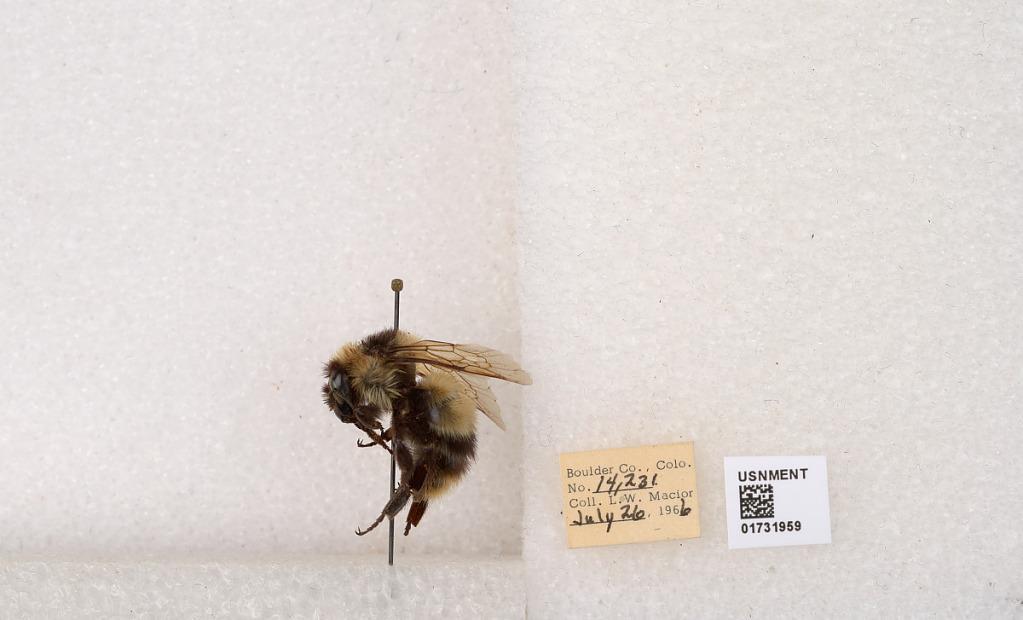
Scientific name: Bombus kirbyellus
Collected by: L. Macior
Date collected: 1966-7-26
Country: United States
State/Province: Colorado
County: Boulder
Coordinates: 40.0925, -105.358